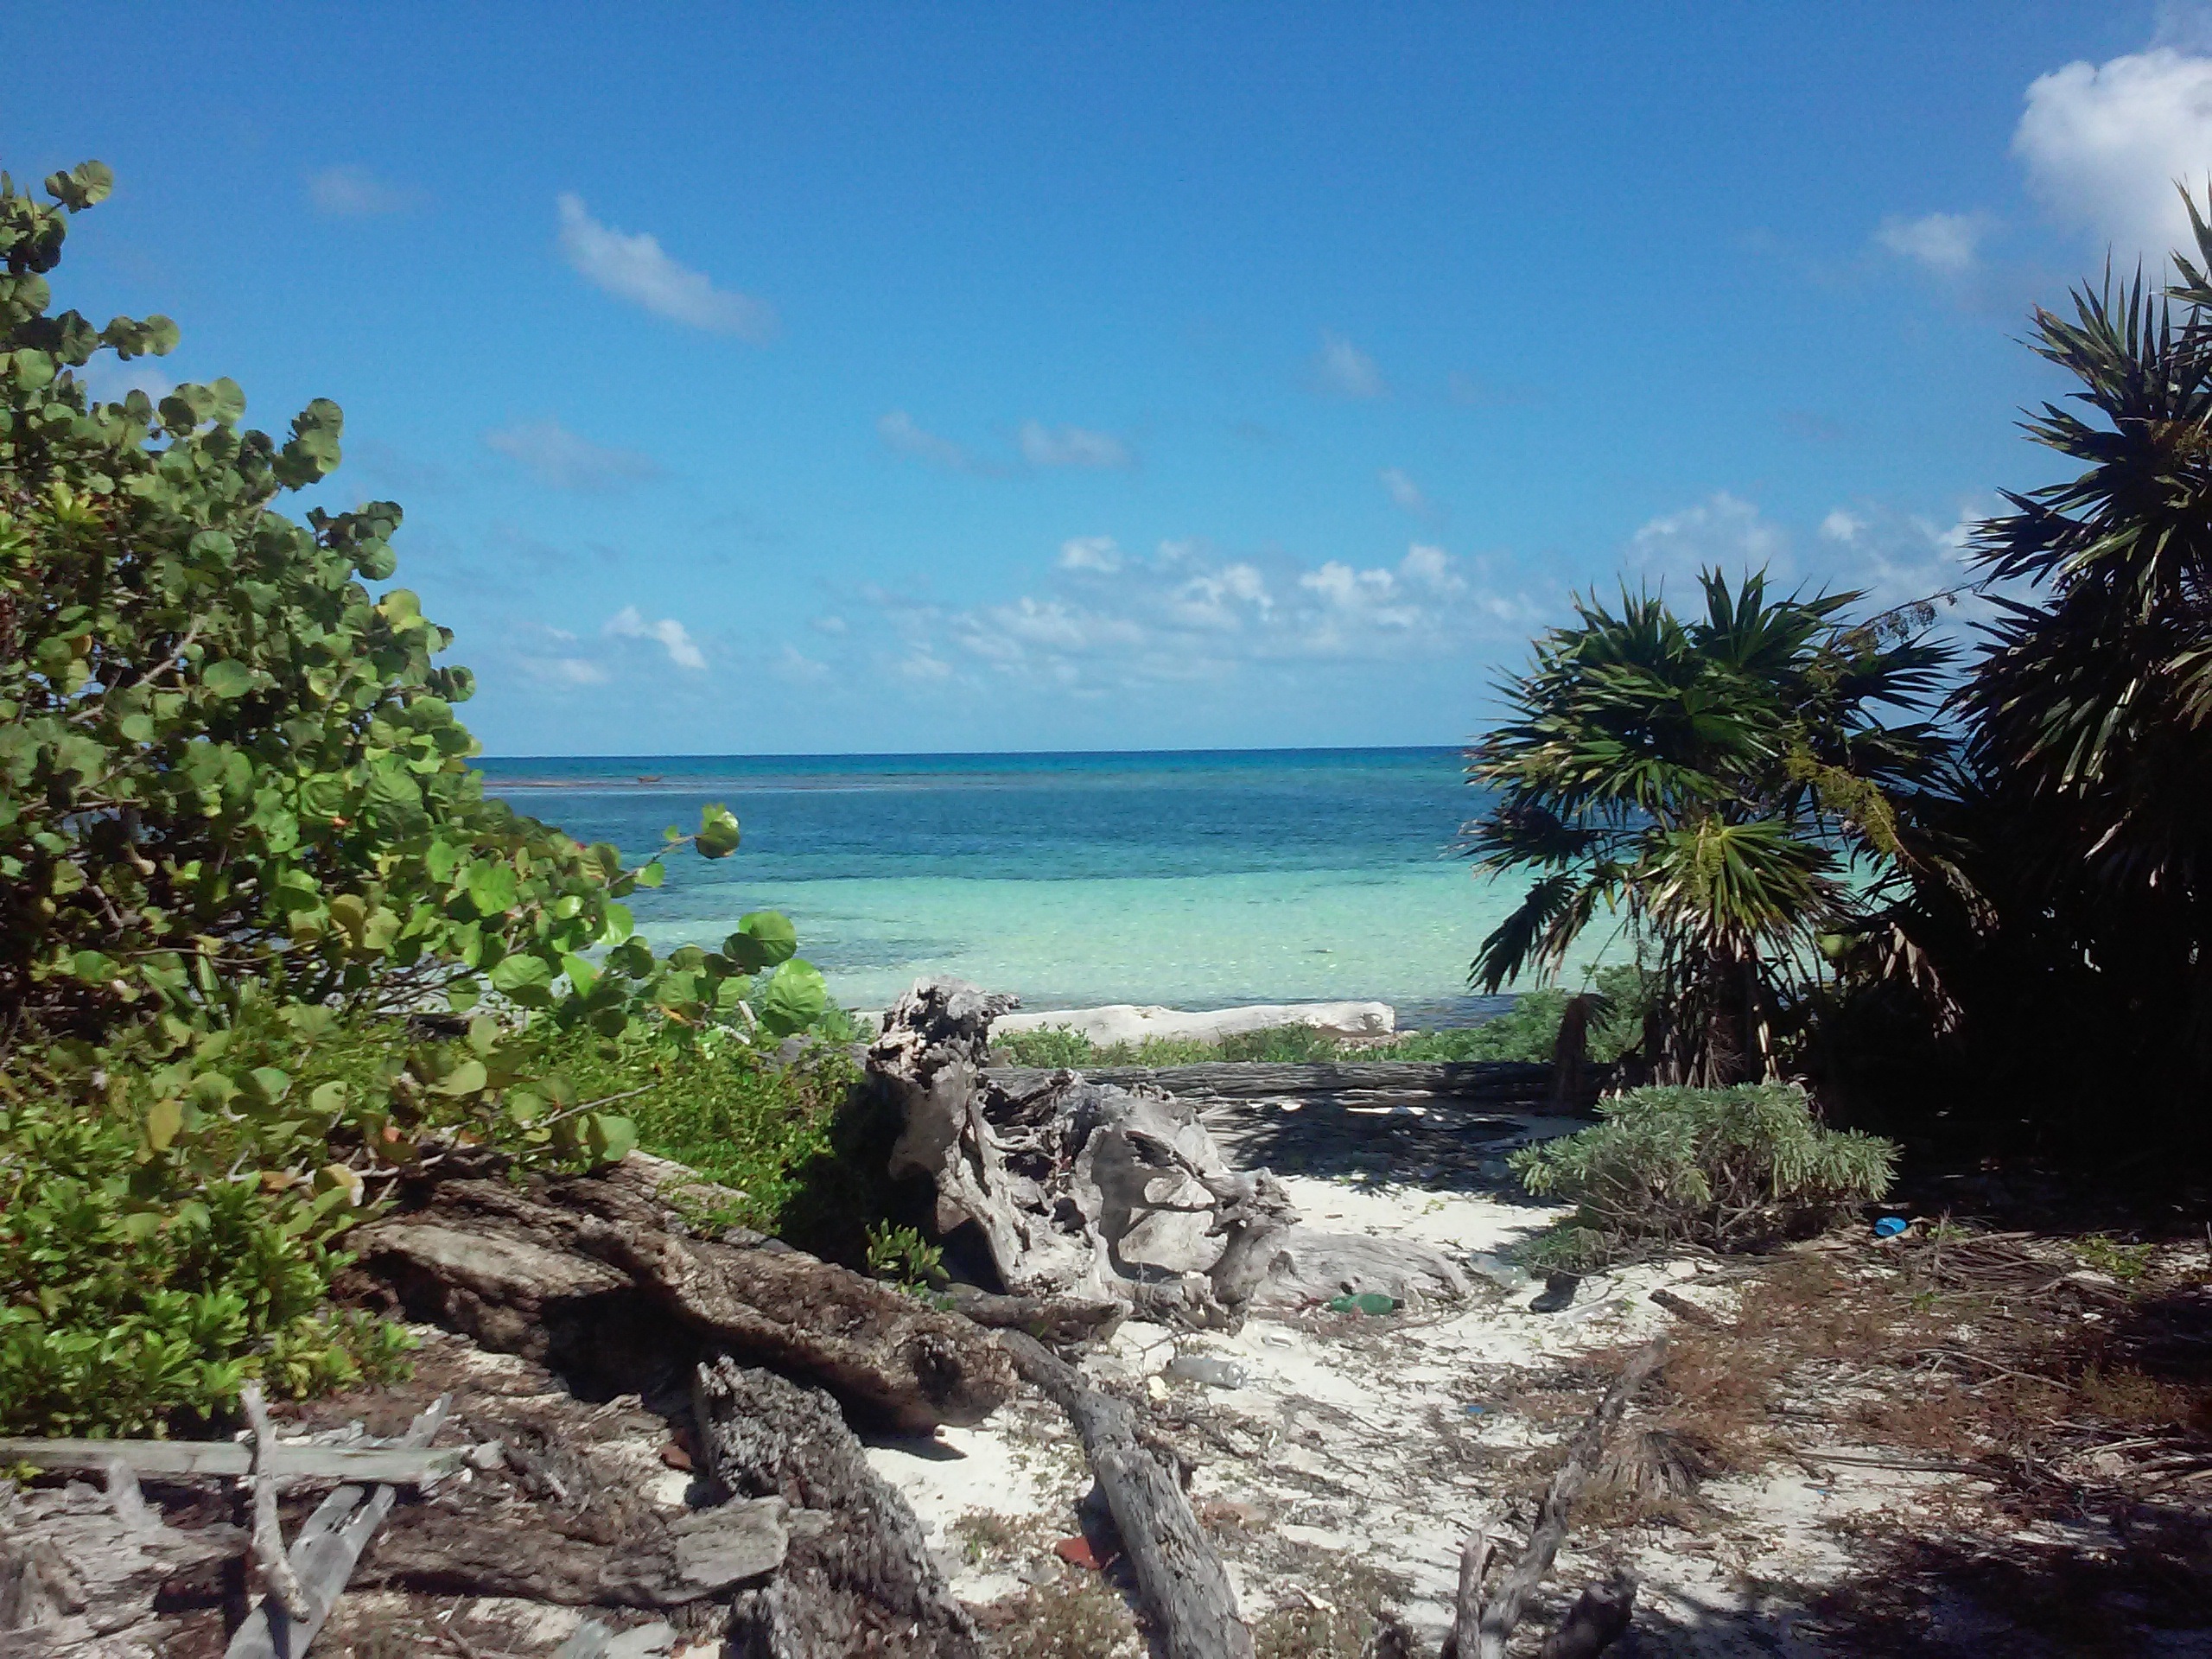
beach, landscape, sea, coast, tree, water, nature, forest, sand, ocean, sky, sunset, shore, summer, vacation, travel, cove, green, jungle, relax, paradise, scenic, tropical, seascape, holiday, bay, island, blue, tourism, body of water, outdoors, sunny, turquoise, rainforest, wooden, exotic, tropics, cape, destination, coral reefs, belize, arecales, calabash caye